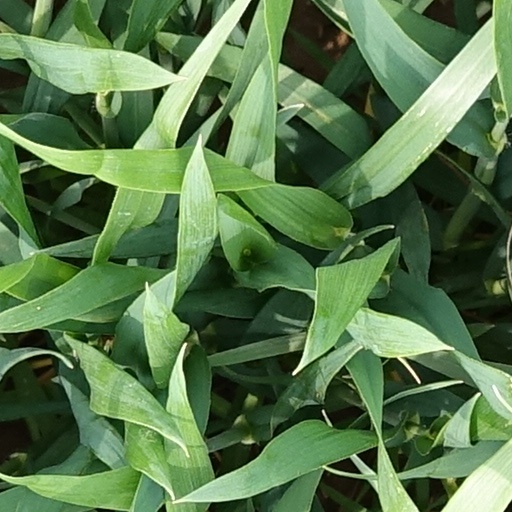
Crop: wheat